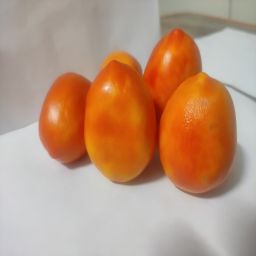
Crop: Tomato
Quality: Ripe